Arab Christians

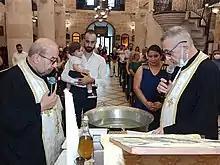
Antiochian Greek Christians from Antakya

Jordan contains some of the oldest Christian communities in the world, their presence dating back to the first century AD. Today, Christians make up about 4% of the population, down from 20% in 1930. This is due to high immigration rates of Muslims into Jordan, higher emigration rates of Christians to the west and higher birth rates for Muslims. Christians in Jordan are exceptionally well integrated in the Jordanian society and enjoy a high level of freedom. Christians are allotted nine out of a total of 130 seats in the Parliament of Jordan, and also hold important ministerial portfolios, ambassadorial appointments, and positions of high military rank. All Christian religious ceremonies are publicly celebrated in Jordan.